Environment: real
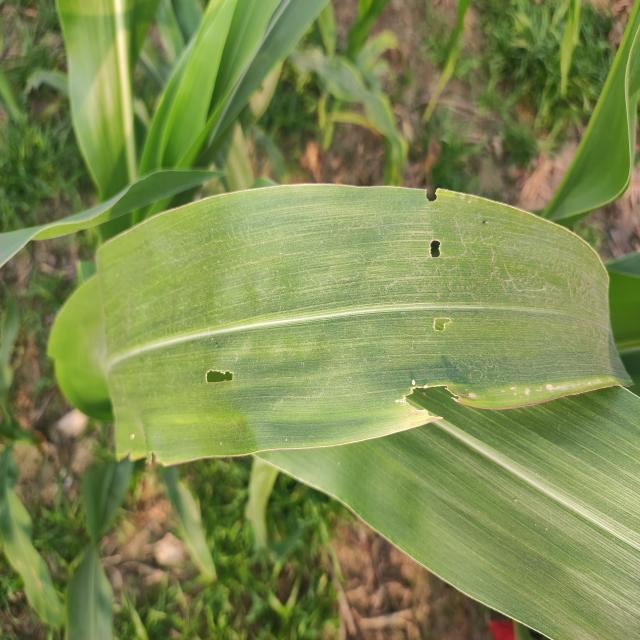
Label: fall_armyworm